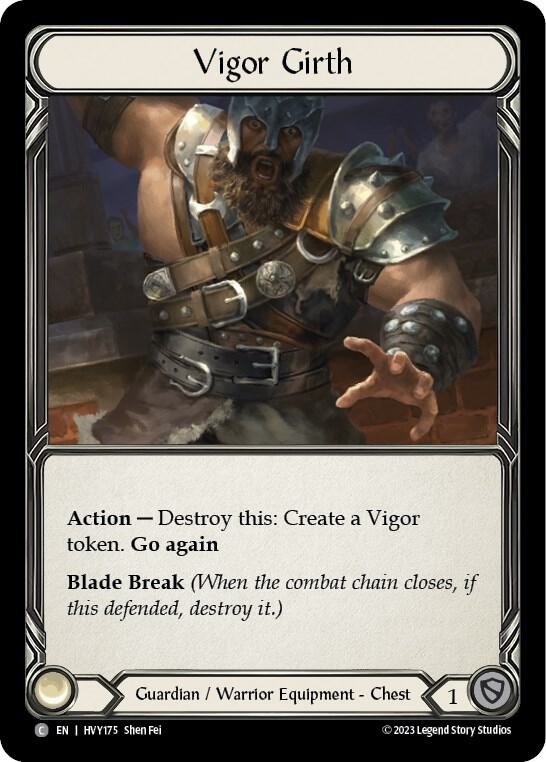
Vigor Girth
Brand: Flesh and Blood
Category: Sporting Goods > Outdoor Recreation > Equestrian > Horse Tack > Cinches